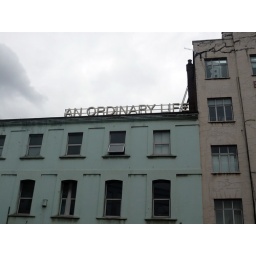
On the roof of a building in Shoreditch